Cashiering

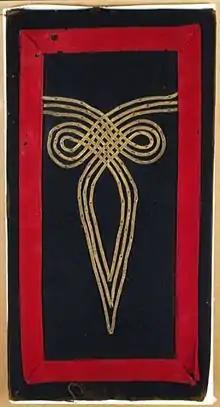
Officer insignia ripped from the uniform of Alfred Dreyfus, kept in Paris's Musée d'Art et d'Histoire du Judaïsme

It is especially associated with the public degradation of disgraced military officers. Prior to World War I, this aspect of cashiering sometimes involved a parade-ground ceremony in front of assembled troops with the destruction of symbols of status: epaulettes ripped off shoulders, badges and insignia stripped, swords broken, caps knocked away, and medals torn off and dashed upon the ground.